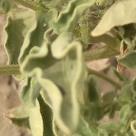
Crop: Tomato
Condition: virosis-d